Tlalpujahua

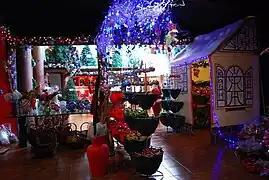
Inside "Casa de Santa Claus" shop

Tlalpujahua is one of a number of former mining communities in this area, along with Angangueo and El Oro, Mexico State. What sets it apart is that it has become a major producer of Christmas tree ornaments, especially glass spheres. The industry began with Joaquín Muñoz Orta, who left his hometown with his family in the 1950s to Chicago, where he worked at a factory making artificial Christmas trees. He returned to Mexico in the early 1960s, but since there was still no work in Tlalpujahua, he went to Mexico City where he set up a small Christmas tree workshop with his family. They initially sold the trees in places such as the La Merced Market, but soon after they began to offer blown glass Christmas tree ornaments as well. These were more popular than the trees. By the end of the decade, they decided to move their workshop home to Tlalpujahua, which has since become Adornos Navideños SA de CV. Today, the company has about 1,000 employees, five plants and fifteen workshops. It is considered the largest such enterprise in Latin America,(esferas) and one of the five largest in the world. Each year, the factory produces about 38 million spheres, 26 million of which are exported.